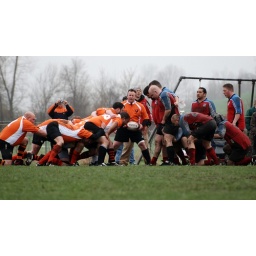
I like that the name of the bar that sponsored the 3rd half (WOOF'S) is visible on the game ball in this shot.